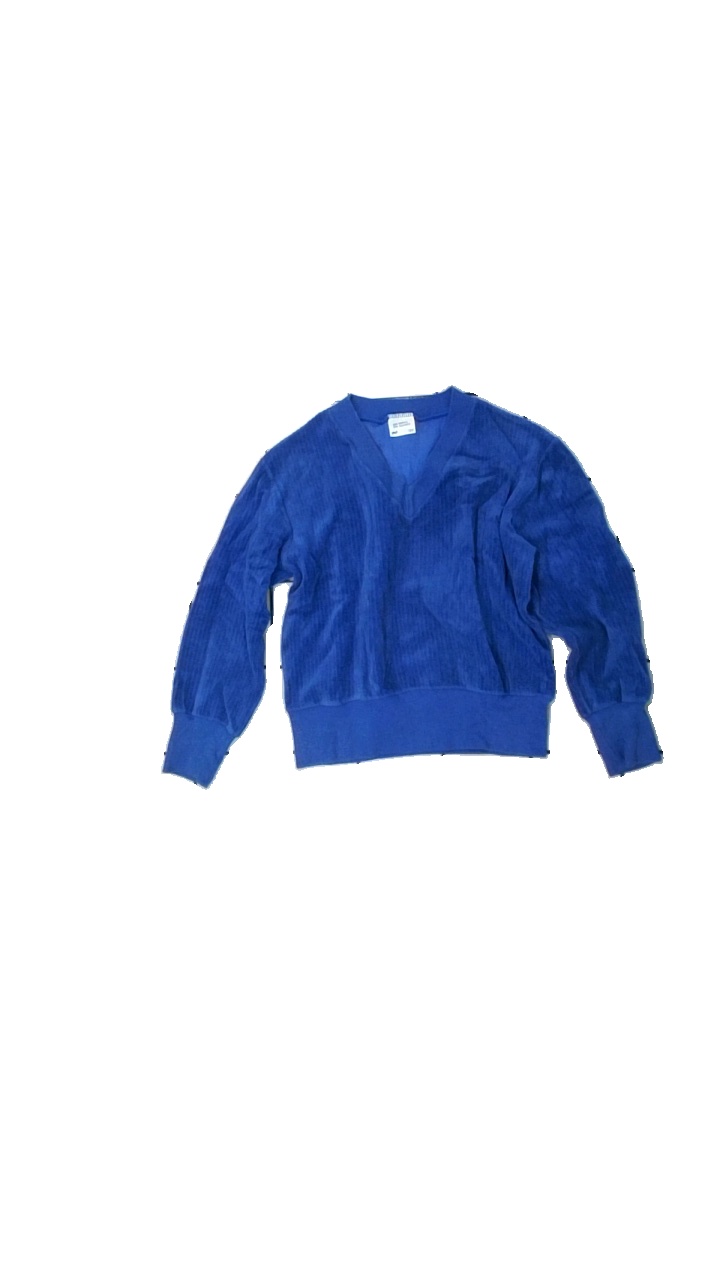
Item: Sweater (Children)
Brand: Babynell
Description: blå tröja med fläckar fram
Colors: Blue
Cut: Regular
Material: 100% cotton
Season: All
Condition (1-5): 3
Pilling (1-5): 5
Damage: fläckar
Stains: Major
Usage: Export
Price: <50